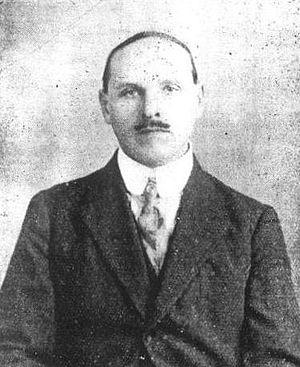
Stanislas Bizot, né le 22 décembre 1879 à Nice et décédé le 2 juin 1950 à Paris, était un joueur de dames français.